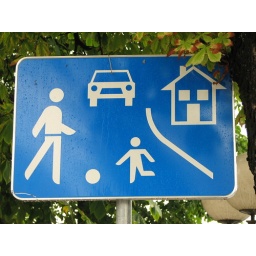
Do not hit children playing ball in the street with their parents by a curb and a house